Southern African Sand Forest

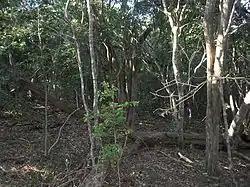
Sand Forest at Nibela Peninsula, Lake St Lucia, KwaZulu-Natal

Southern African Sand Forest is a sand forest, or a subtropical forest plant community of the tropical and subtropical dry broadleaf forests biome. It grows on ancient sand dunes in northern KwaZulu-Natal and southern Mozambique. In South Africa these forests are known simply as Sand Forest, while in Mozambique they are known as Licuati Forest. The Southern African sand forest is part of the Maputaland coastal forest mosaic ecoregion.